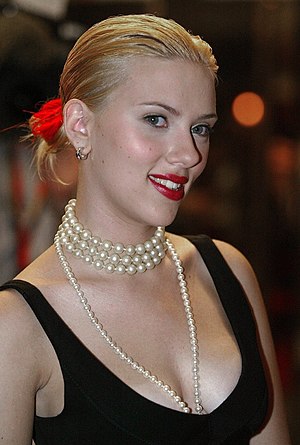
Scarlett Johansson / Skuespillerkarriere / Overgang til voksne roller
Johansson ved premieren på Girl with a Pearl Earring på Toronto International Film Festival i 2003
Scarlett Johansson er en amerikansk skuespillerinde, model og sanger.